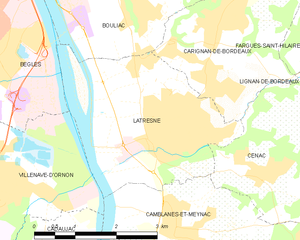
L'île d'Arcins est une île fluviale de la Garonne, située sur la commune de Latresne.
Latresne est une commune du Sud-Ouest de la France, située dans le département de la Gironde en région Nouvelle-Aquitaine.